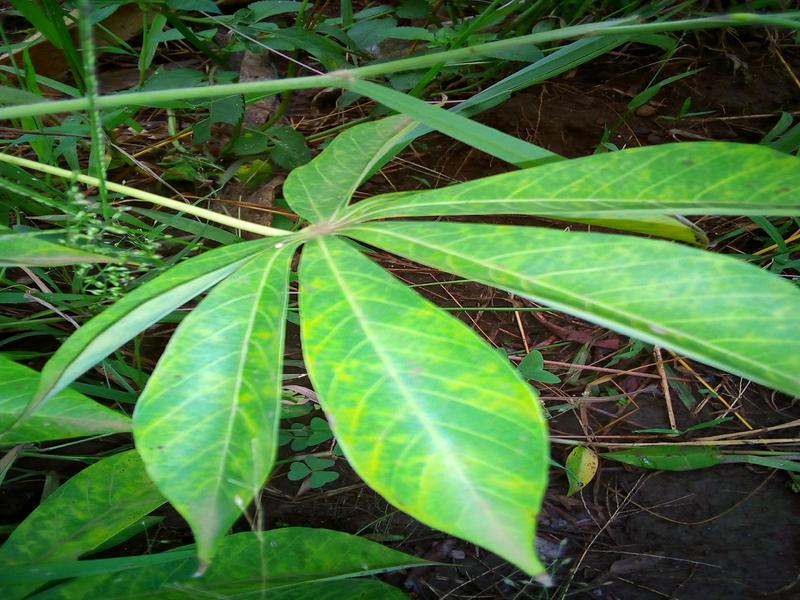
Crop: cassava
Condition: brown_streak_disease